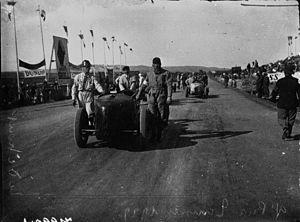
Le Grand Prix automobile de Tunisie est un Grand Prix organisé à sept reprises de 1928 à 1936 en Tunisie sous protectorat français. D'abord organisé au Bardo, à quelques kilomètres de Tunis en 1928 et en 1929, l'épreuve est interrompue une année et reprend en 1931 à Carthage. Le Grand Prix de Tunisie a ensuite été disputé jusqu'en 1936, sauf en 1934.